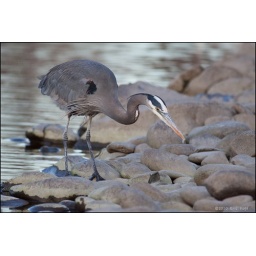
looking for little fish to snack on in the shallow water